Answer in natural language. Considering the relative positions, is wall paint above or below Doorway (highlighted by a red box)? Choose between the following options: below or above
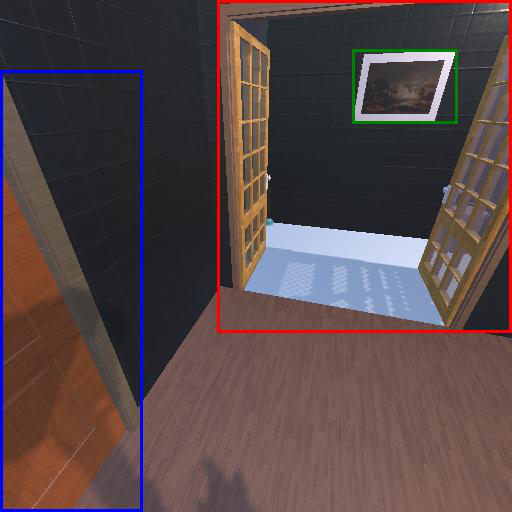
<answer>above</answer>